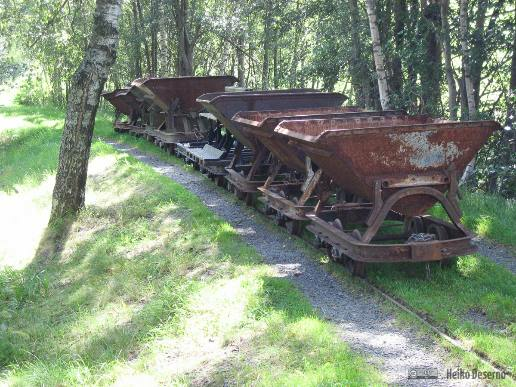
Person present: No